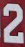
Number: 2